The Unknown Guest (1943 film)

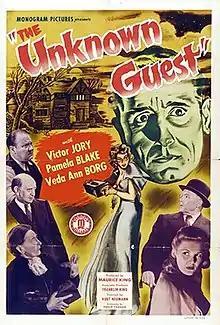

The Unknown Guest is a 1943 American mystery film released by King Brothers Productions. It was written by Philip Yordan, directed by Kurt Neumann and stars Victor Jory, Pamela Blake and Veda Ann Borg.